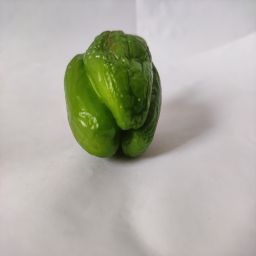
Crop: Bell Pepper
Quality: Ripe